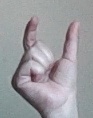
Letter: nun